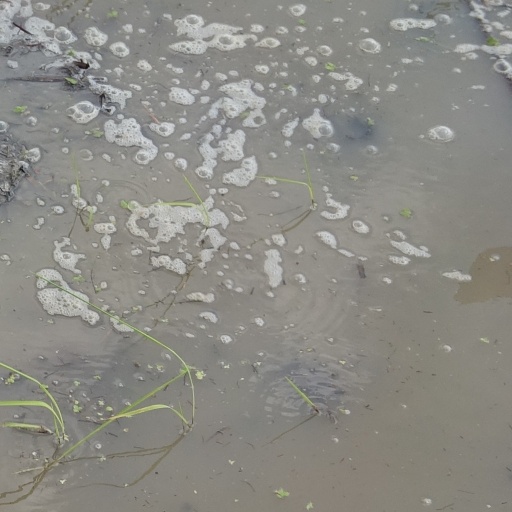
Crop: rice